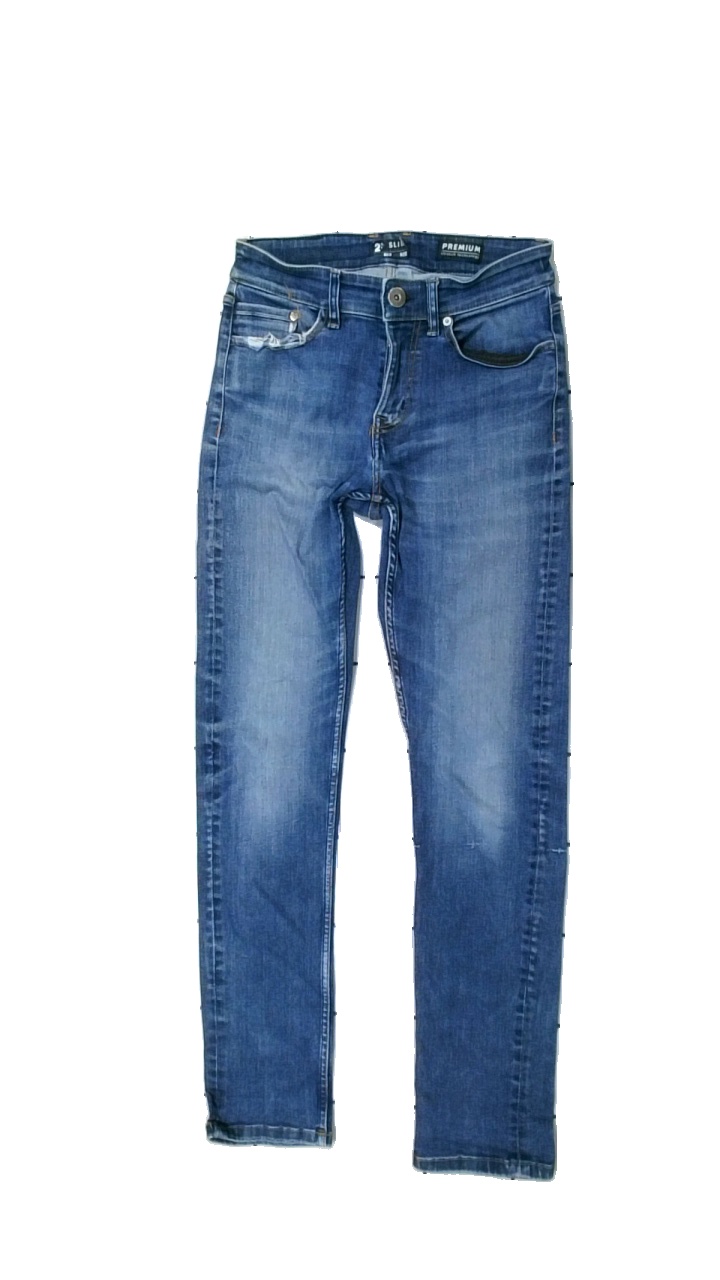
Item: Jeans (Ladies)
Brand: Cubus
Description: blå jeans med hål ficka
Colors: Blue
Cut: Regular
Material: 100% cotton
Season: All
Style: Denim
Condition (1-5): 3
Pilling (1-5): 5
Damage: hål ficka
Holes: Major
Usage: Export
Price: <50